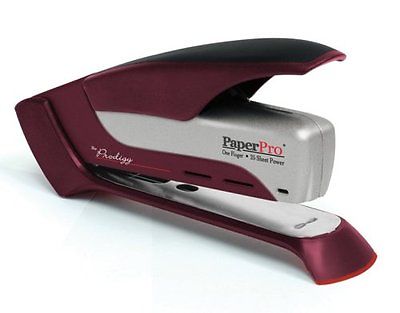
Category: stapler